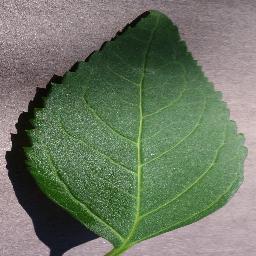
Label: Cherry___healthy